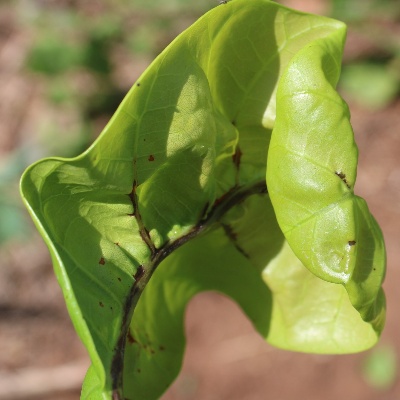
Crop: Cashew
Condition: anthracnose